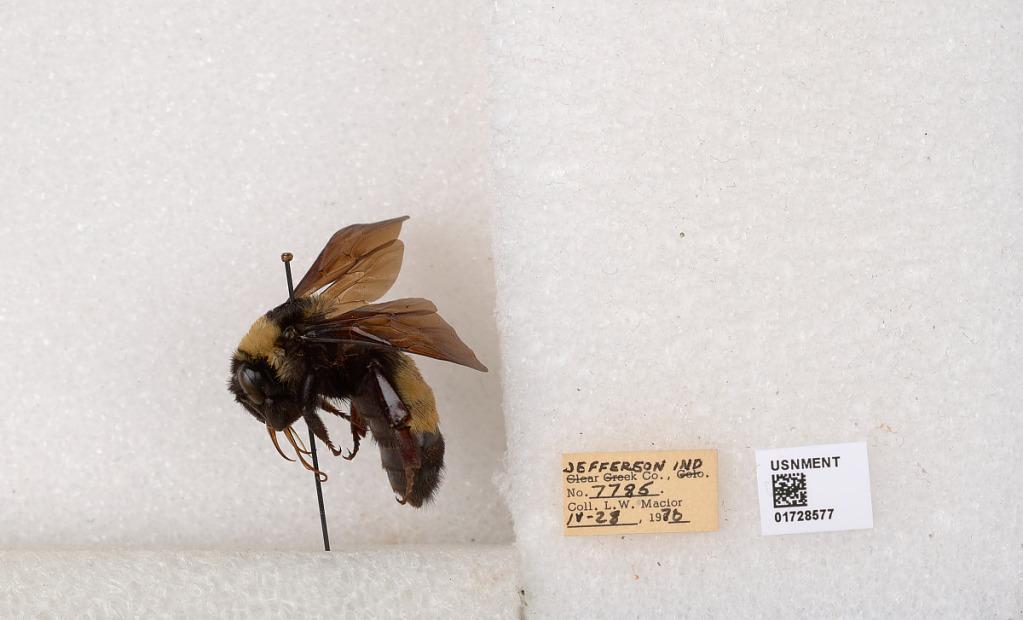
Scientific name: Bombus (Bombus) nevadensis auricormus
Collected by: L. Macior
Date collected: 1970-4-28
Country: United States
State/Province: Indiana
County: Jefferson
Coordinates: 38.7858, -85.4386